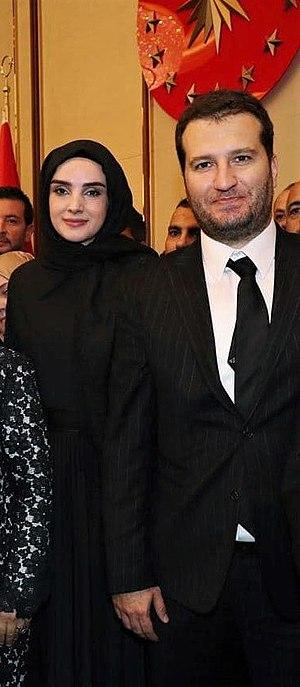
Mehmet Bozdağ, né le 1ᵉʳ janvier 1983 à Kayseri, est un producteur, scénariste et réalisateur turc.